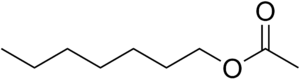
L'acétate d'heptyle, aussi connu sous le nom d'acétate d'heptanyle et d'acétate C-7, est un composé organique de la famille des esters carboxyliques. C'est un liquide incolore, soluble dans les alcools formé par estérification de l'acide acétique et de l'heptan-1-ol. CH₃COO(CH₂)₆CH₃ est sa formule semi-développée.